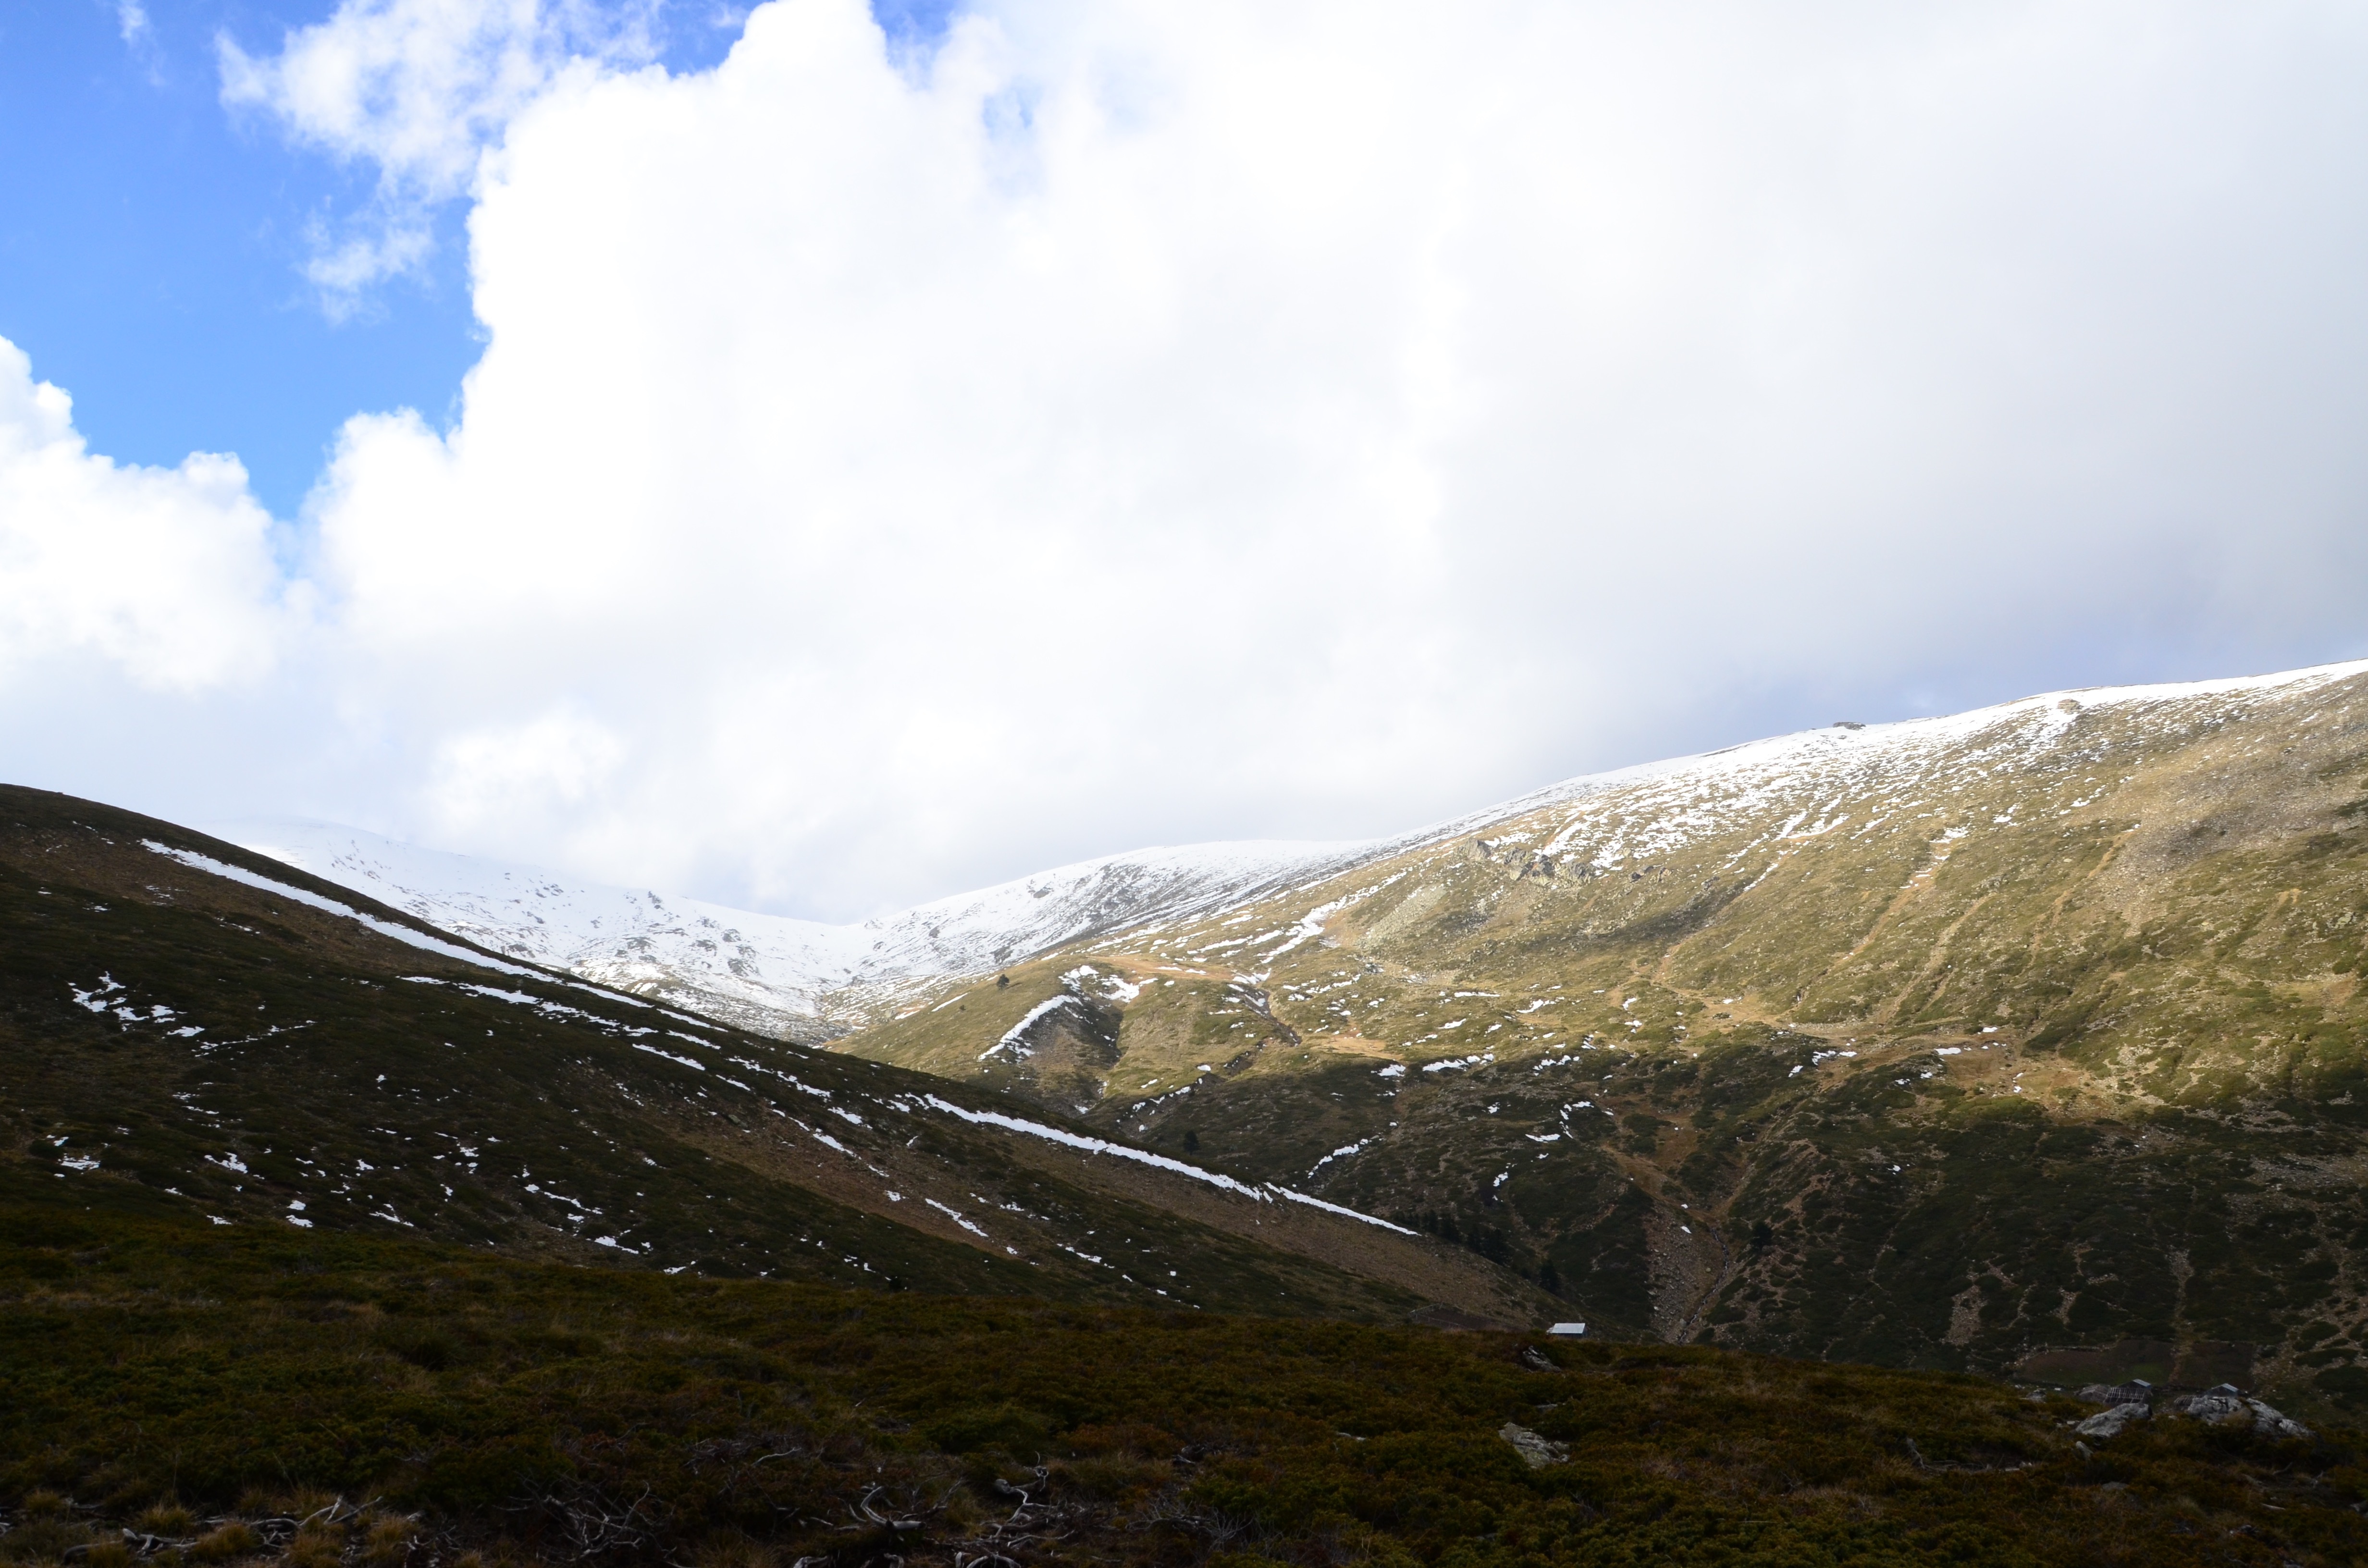
landscape, nature, wilderness, walking, mountain, snow, cloud, sky, hill, lake, adventure, valley, mountain range, highland, ridge, summit, alps, plateau, fell, loch, landform, mountain pass, ineg l, breaking spring, geographical feature, mountainous landforms